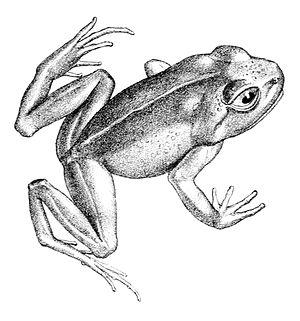
Borborocoetes coppingeri = Alsodes monticola
Alsodes monticola est une espèce d'amphibiens de la famille des Alsodidae.